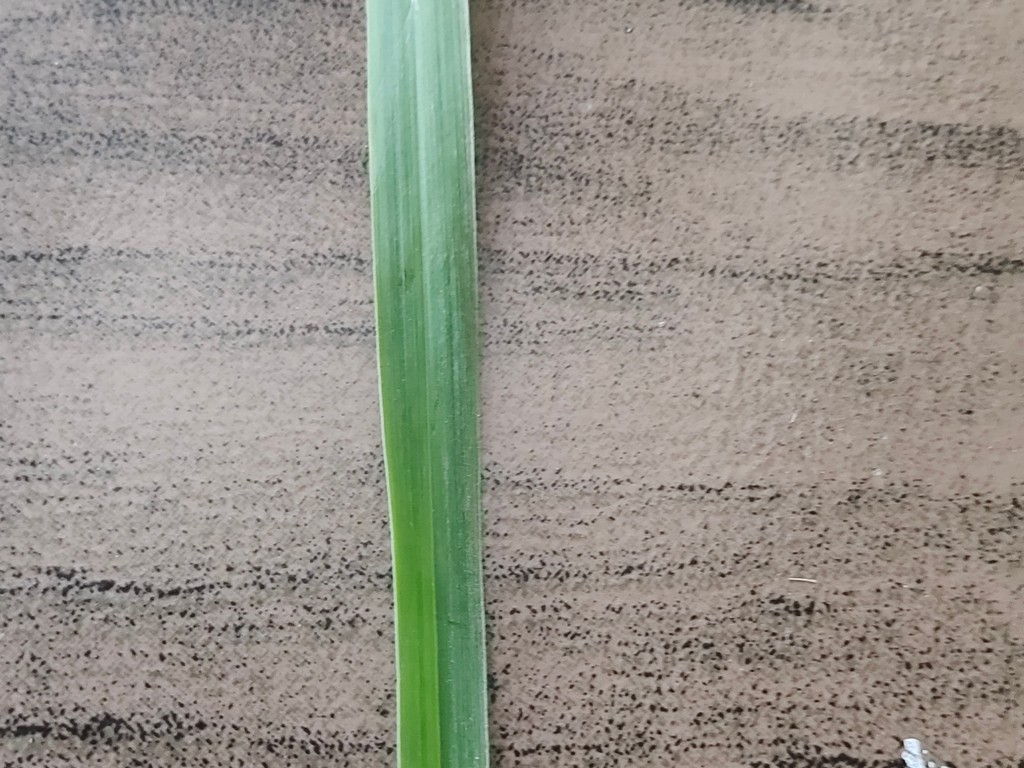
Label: Healthy